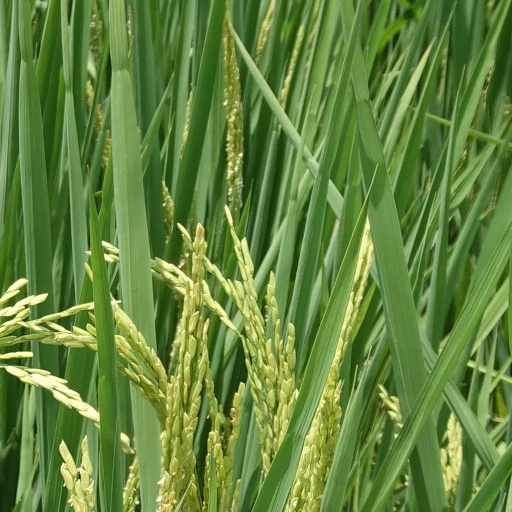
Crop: rice